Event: Nepal Earthquake
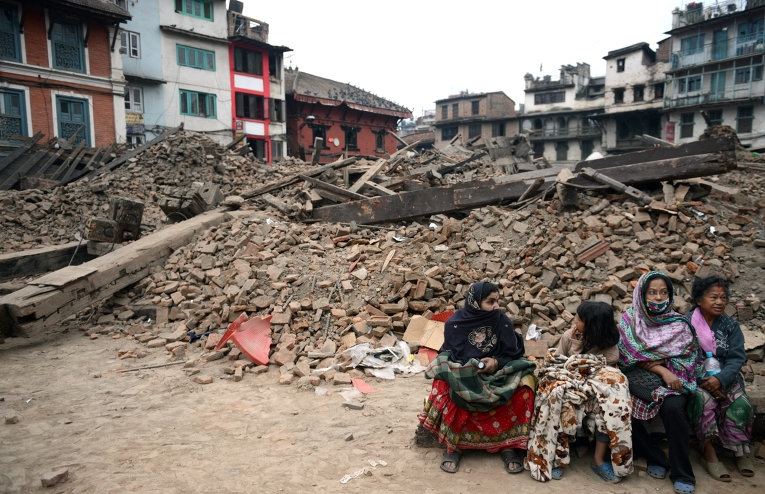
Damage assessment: damage